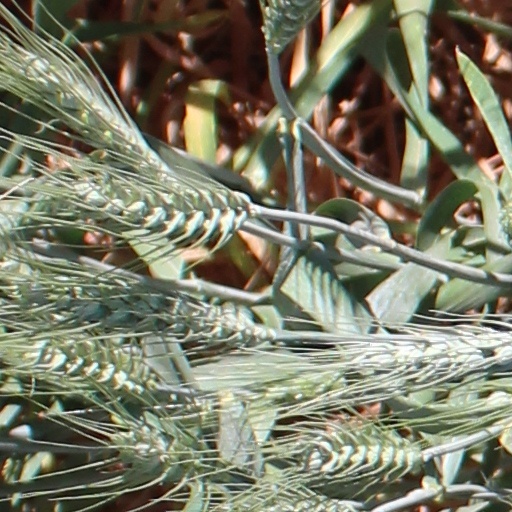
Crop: wheat